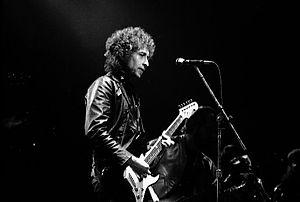
Red Cardell est un groupe de rock indépendant français, originaire de Quimper, en Bretagne. Il est formé en 1992 par Jean-Pierre Riou, Jean-Michel Moal et Ian Proërer. Après le départ de ce dernier en 2001, Manu Masko devient le batteur du groupe jusqu'en 2015.
Sixto Diaz Rodriguez, connu sous son nom d'artiste Rodriguez, né le 10 juillet 1942 à Détroit dans le Michigan, est un auteur-compositeur-interprète, musicien de rock et de folk américain.